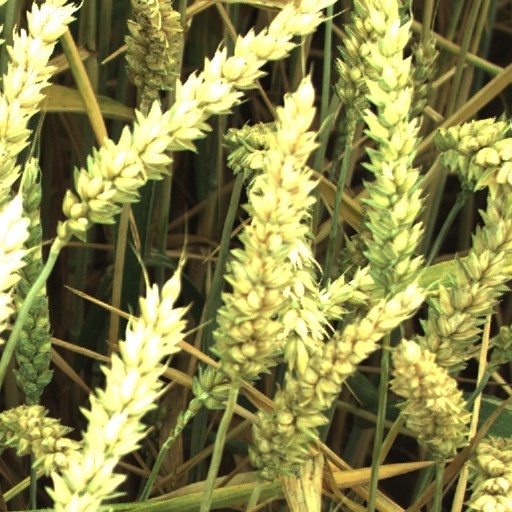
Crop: wheat